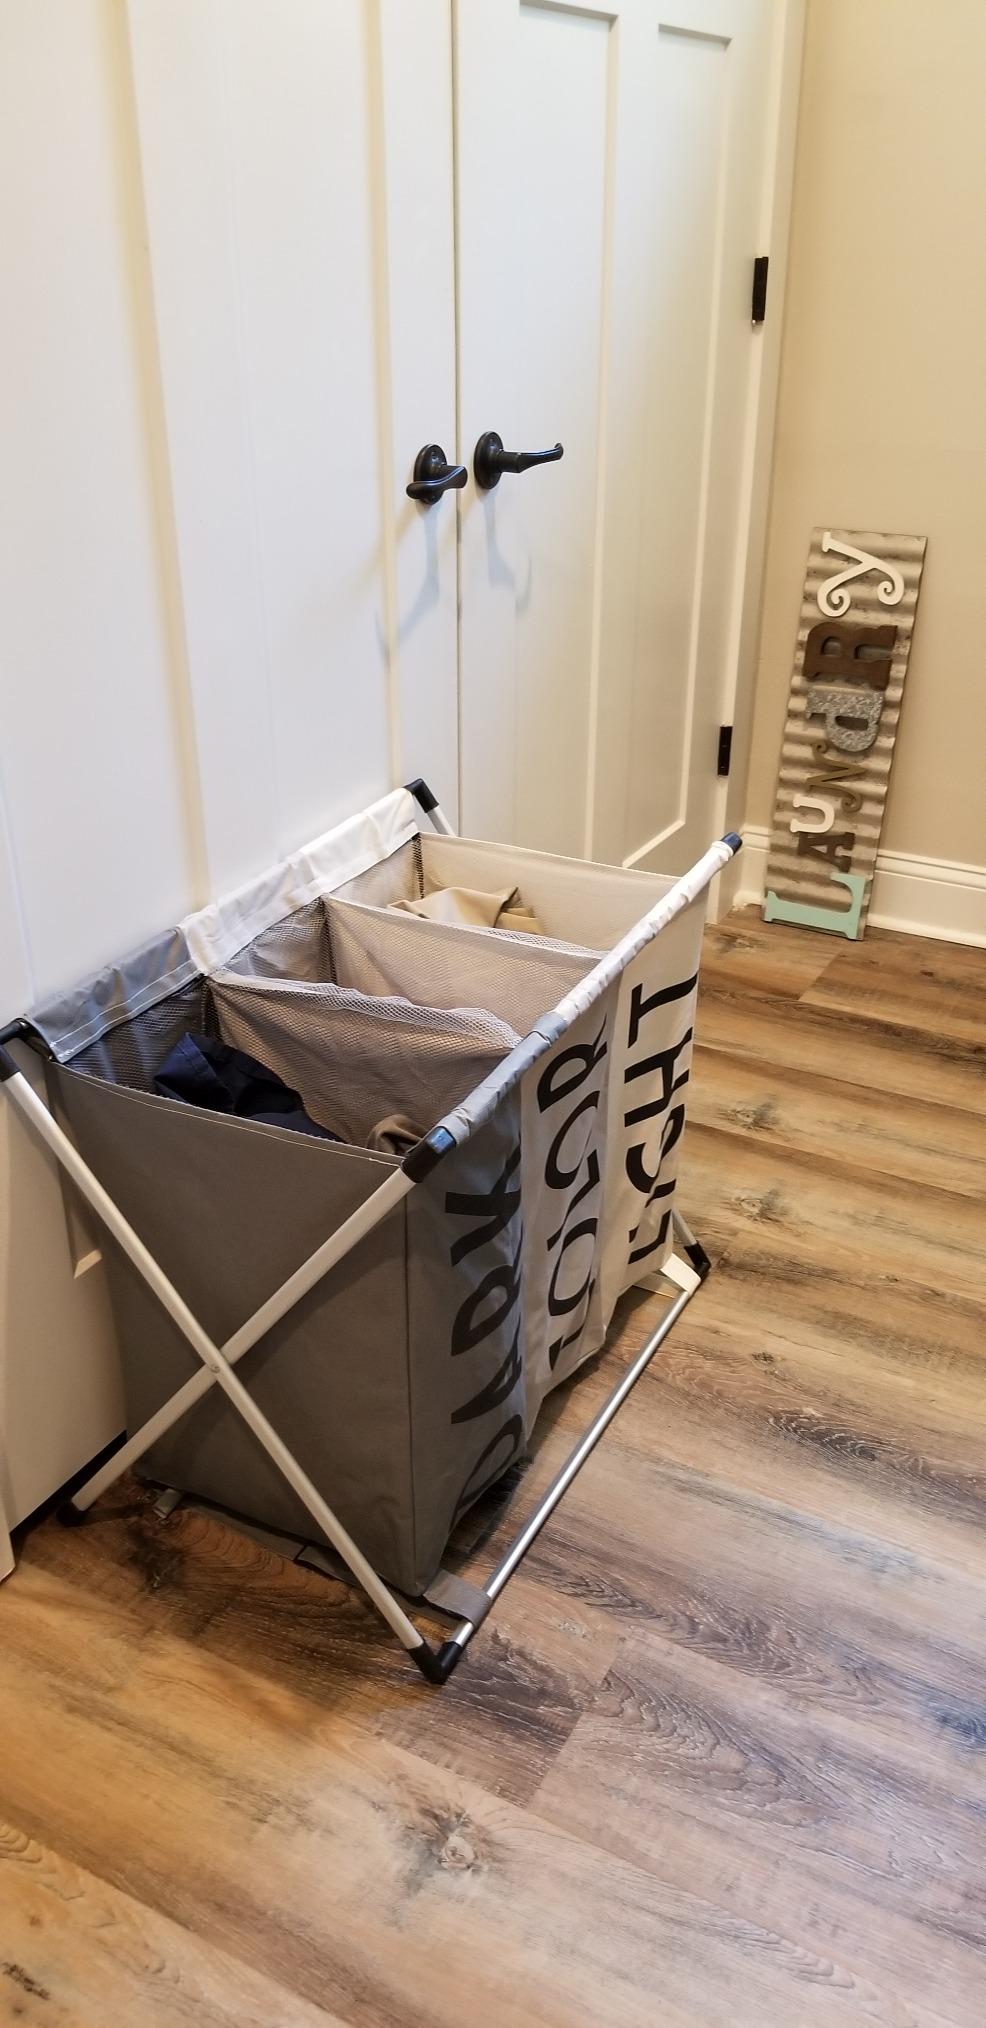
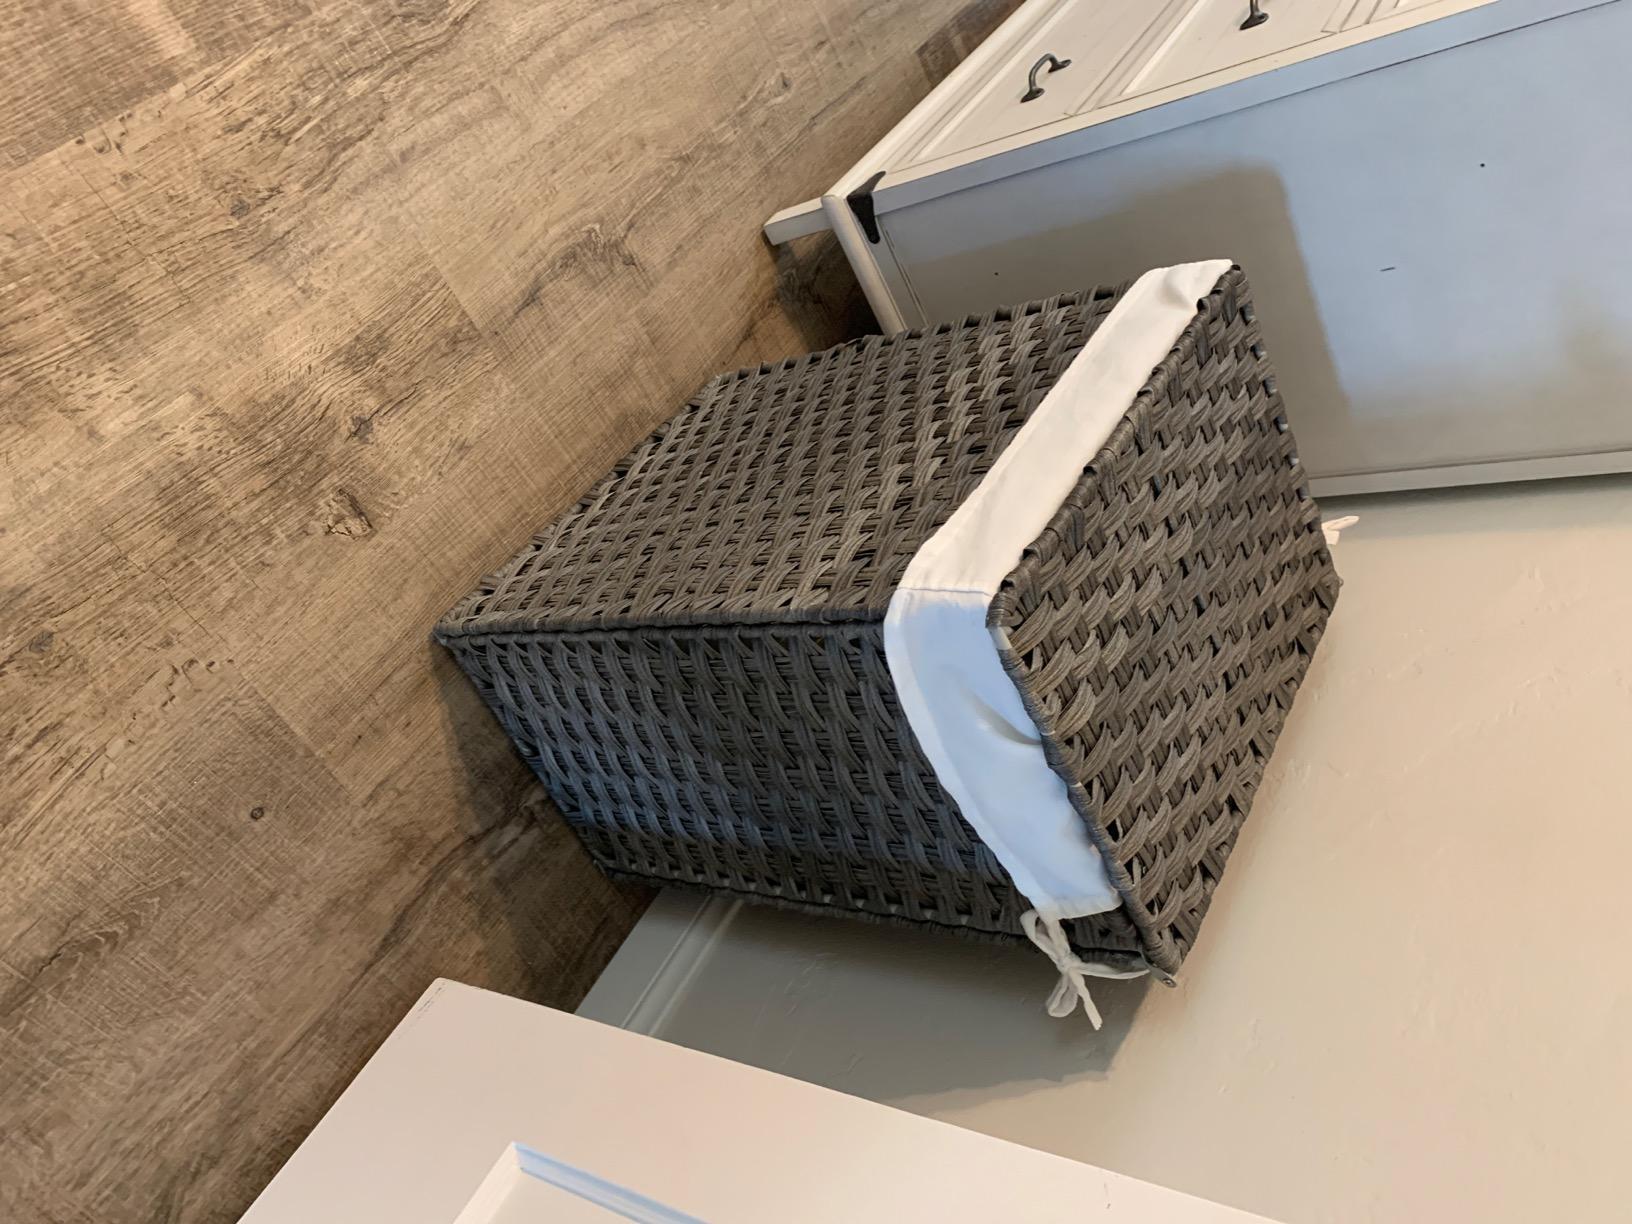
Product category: items_hamper
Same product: no